Colin Defries

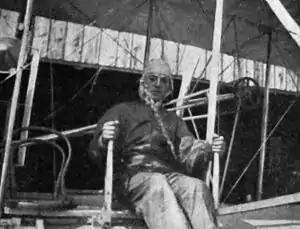
Colin Defries in the pilot's seat of his Wright machine.

Colin Defries (1884–1963) was an English racing driver and pilot who made his first powered aeroplane flight over Australia on 9 December 1909. He piloted a Wright Model A airplane approximately 100 yards (91 m), although the flight was not officially recognised. Defries managed to fly at height of about 15 ft (5 m) at a speed of about 36 mph. He then lost control and crashed, that led to the opinion that no controlled flight was achieved. With the Aerial League and a newspaper denying that the flight had occurred at all, Defries made a second attempt on 18 December. Finally, his mechanic, R. C. Banks, made an attempt of his own on 1 March 1910, and crashed the plane again.